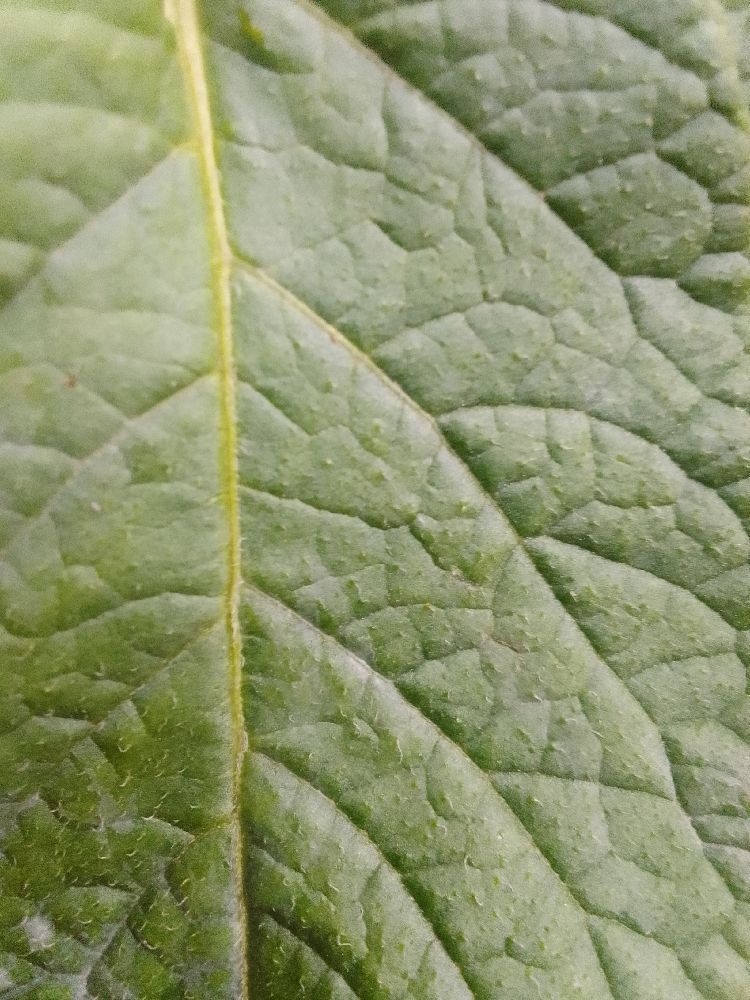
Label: Healthy